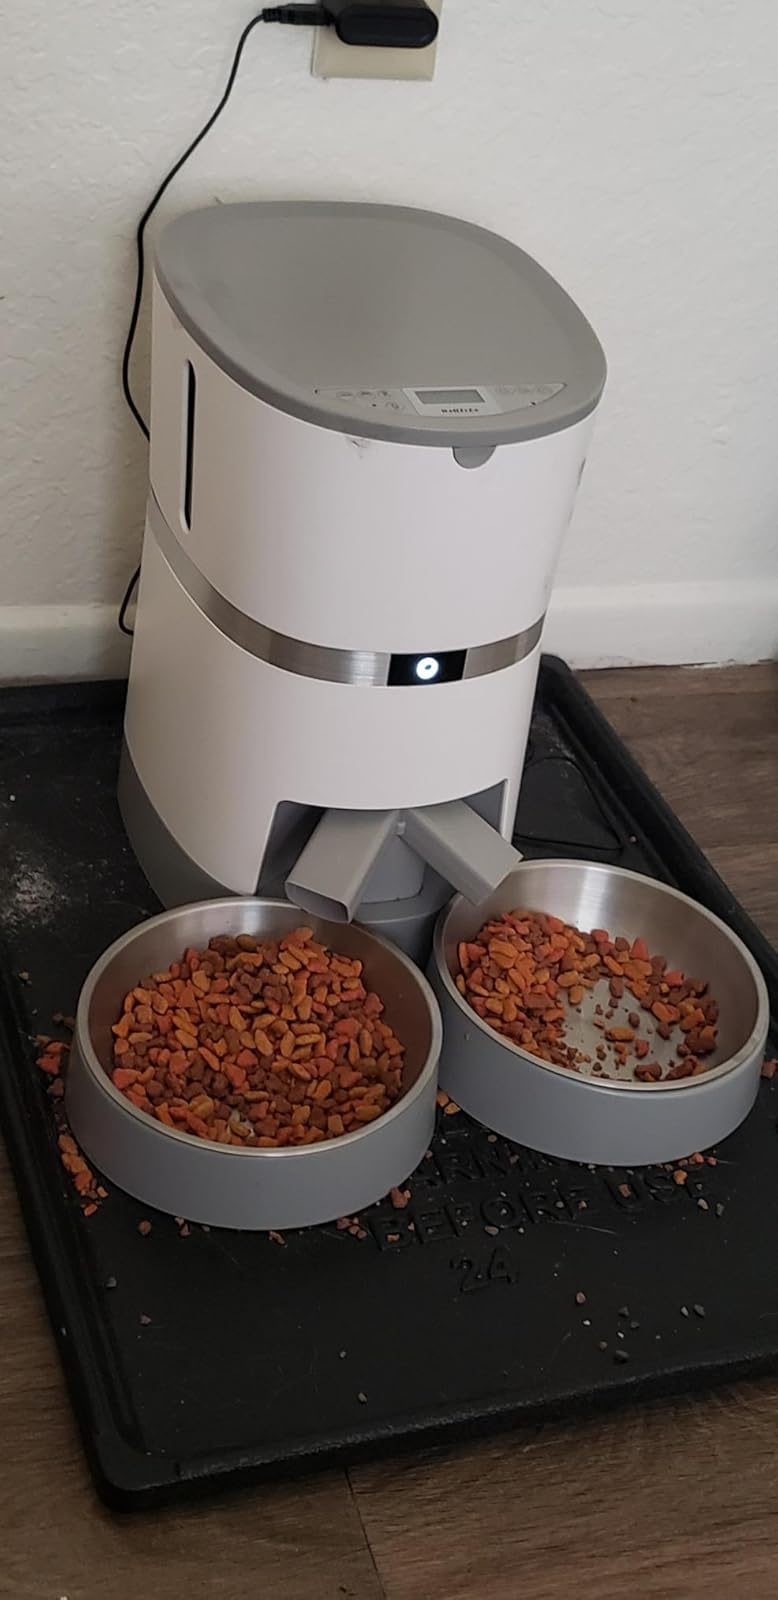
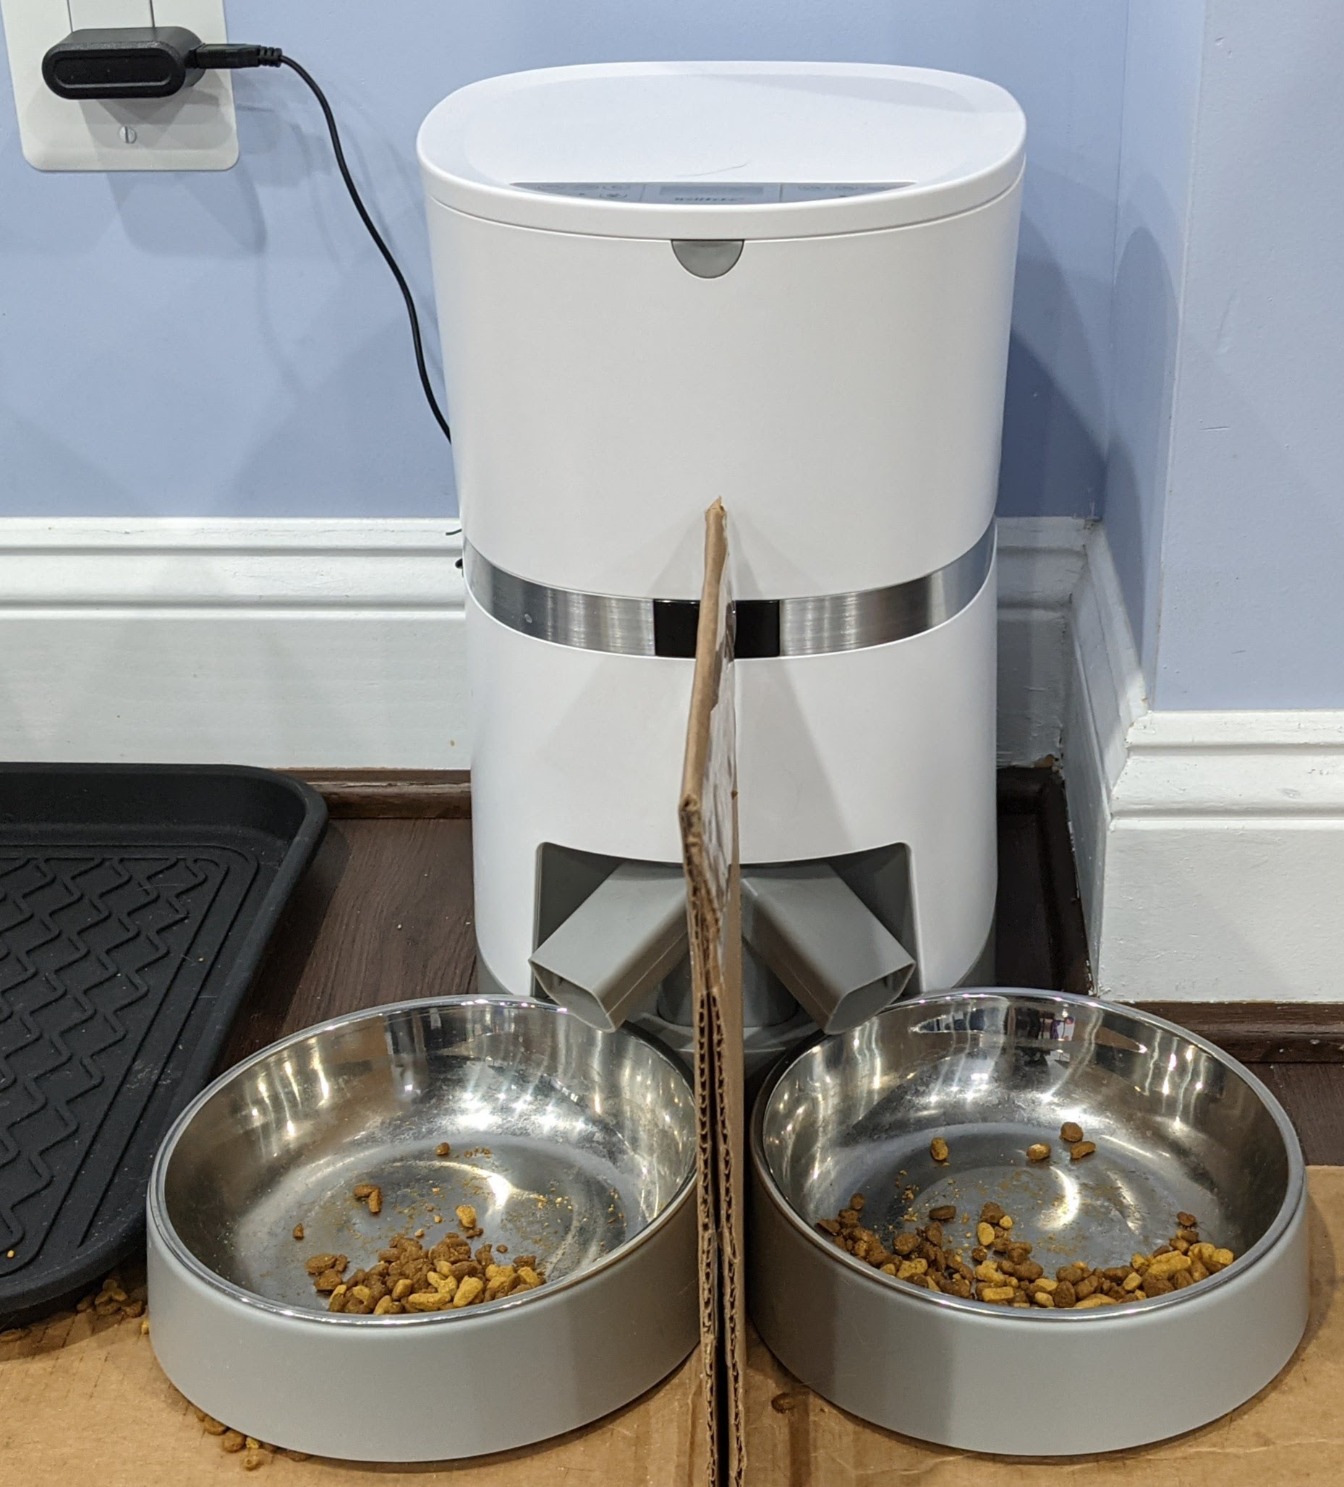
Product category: items_feeder
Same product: yes